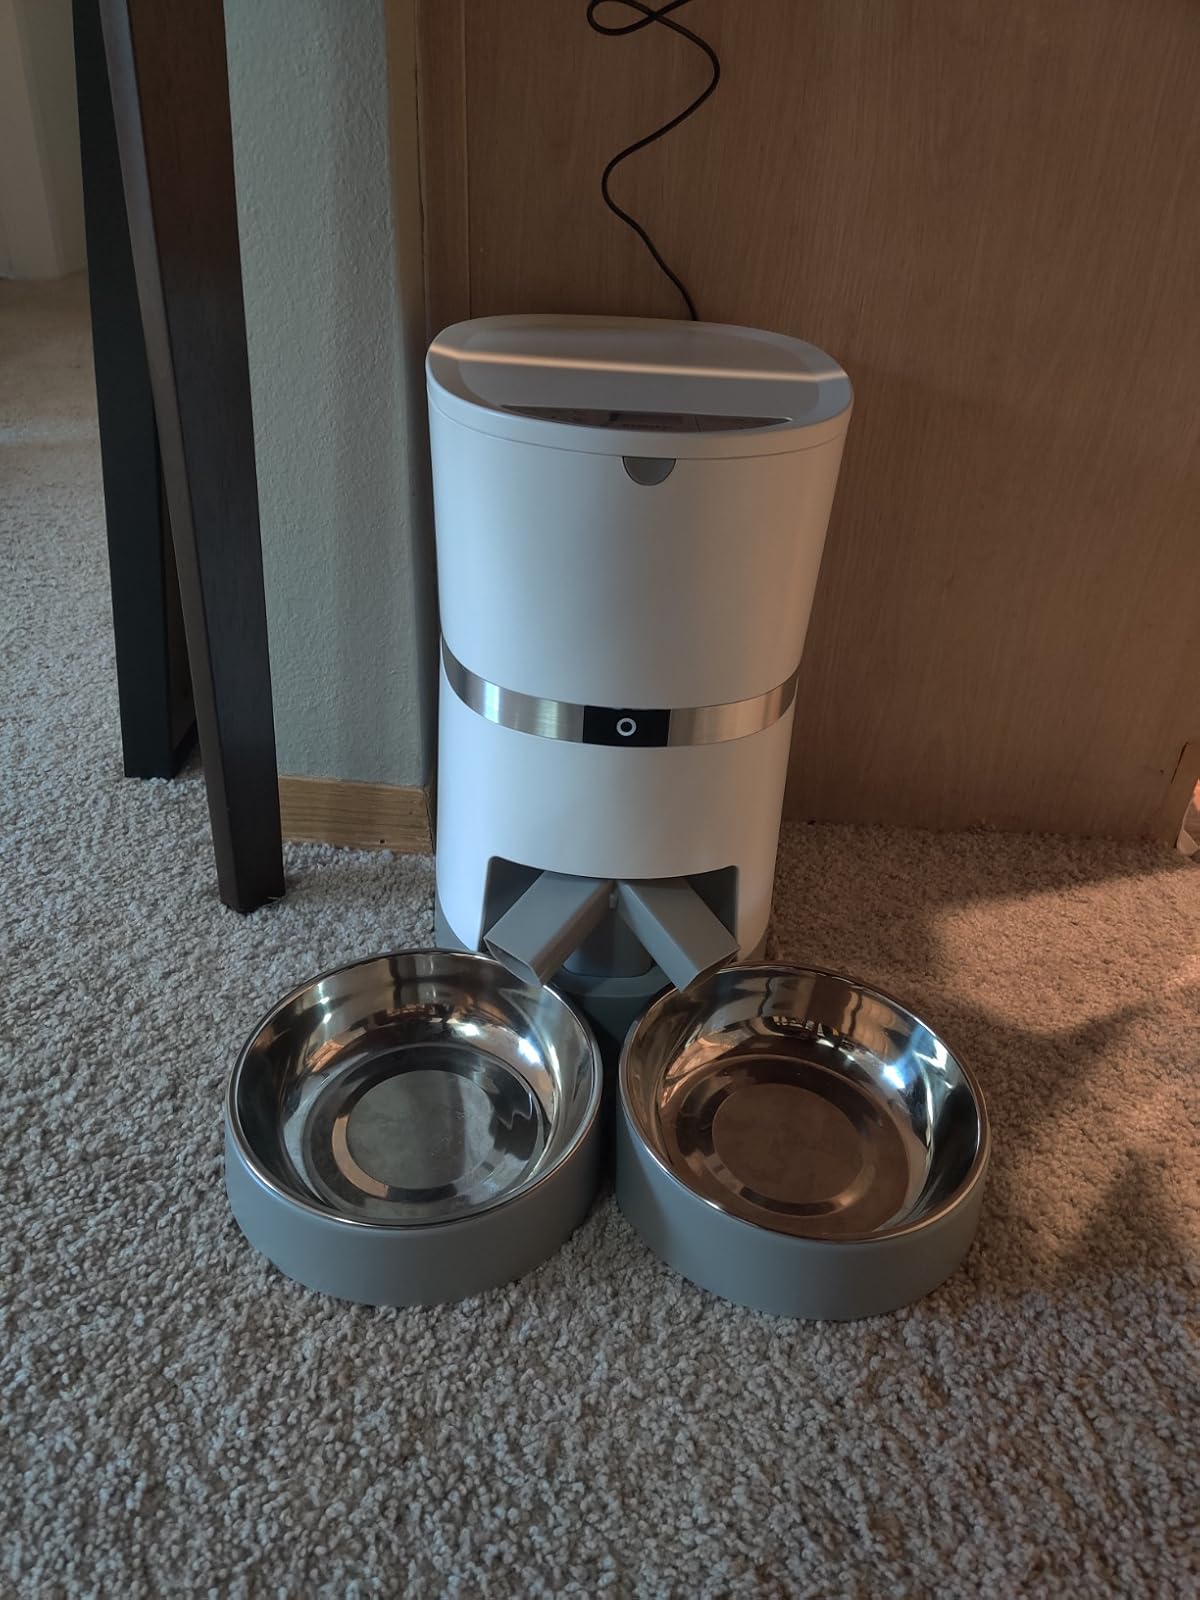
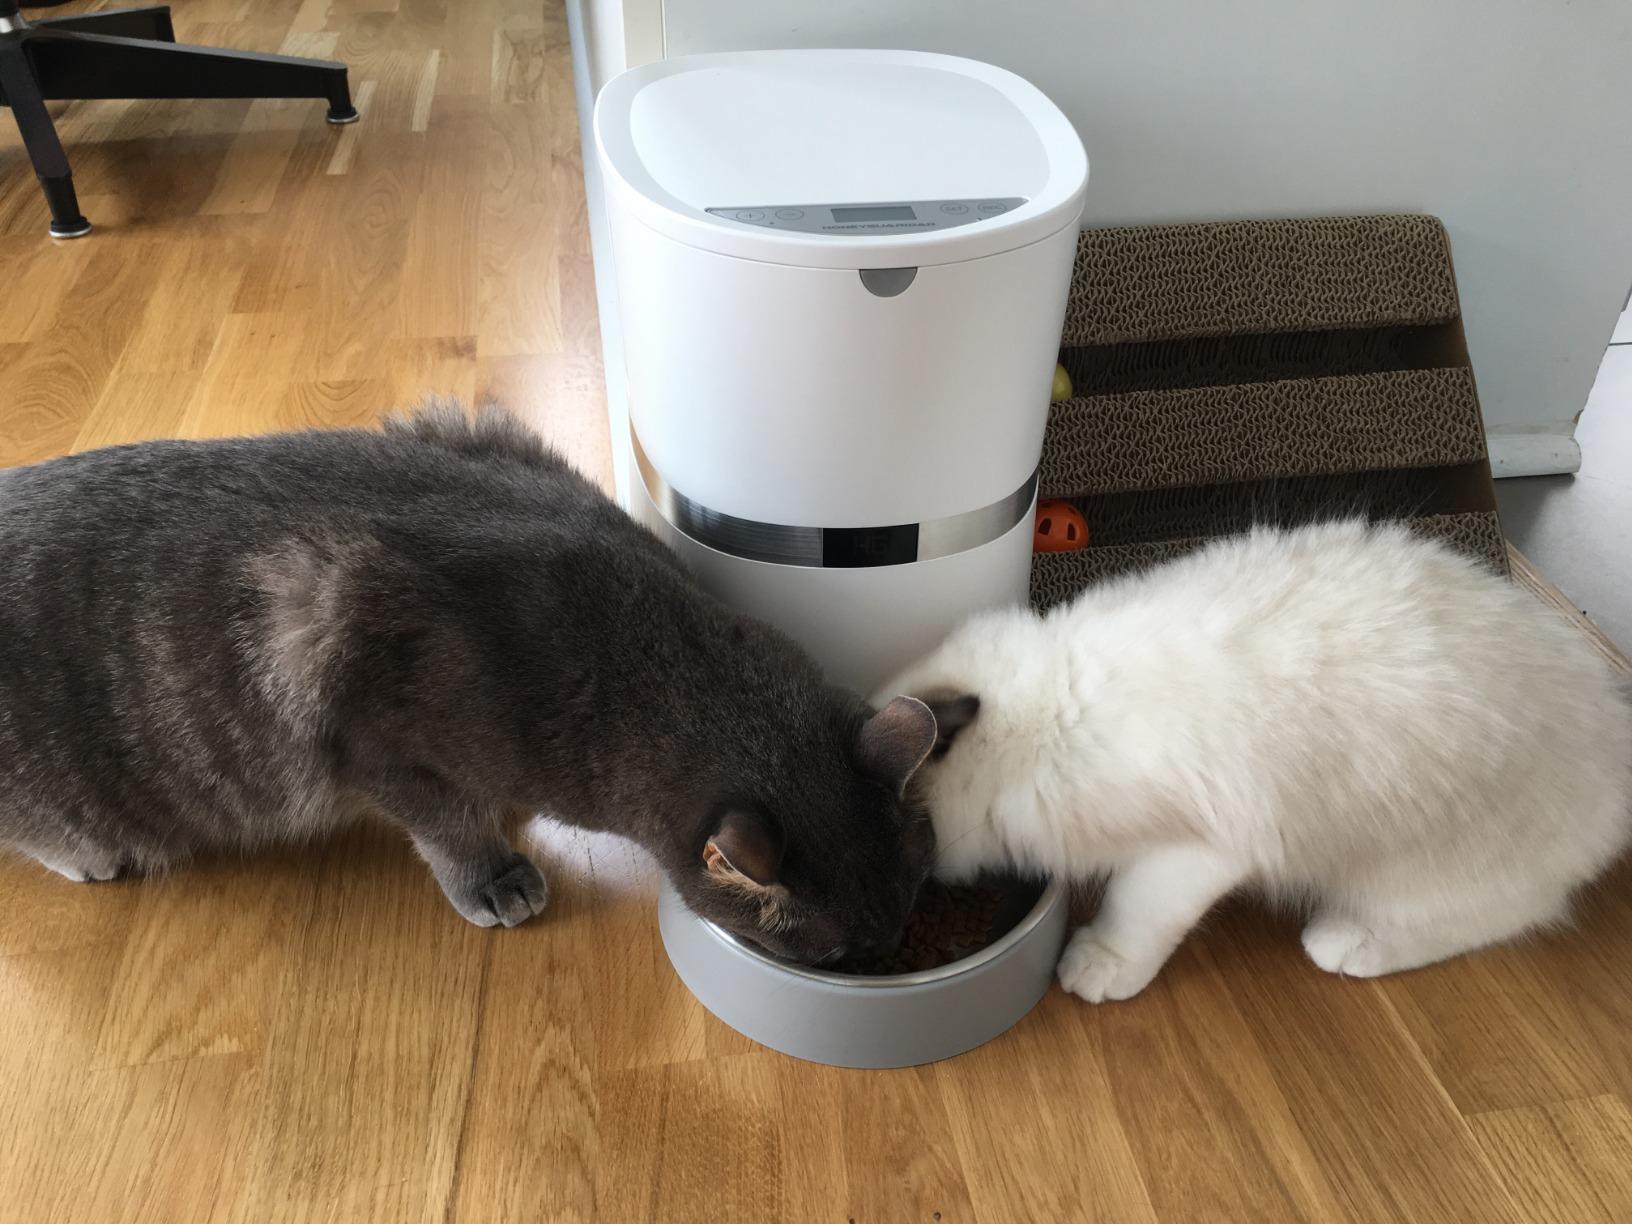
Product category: items_feeder
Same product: no